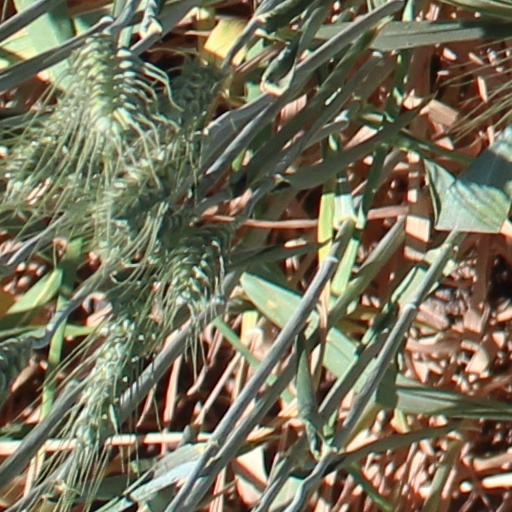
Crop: wheat